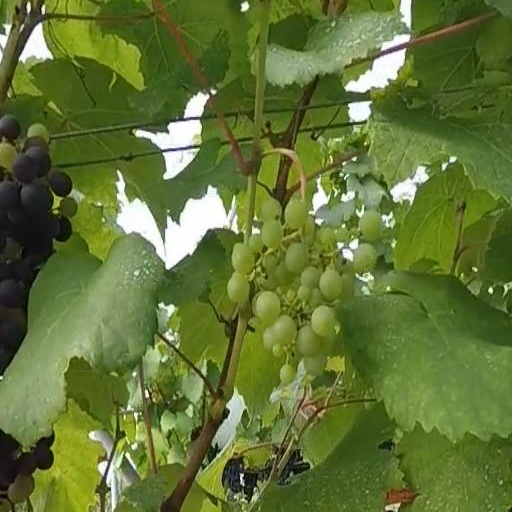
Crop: grape